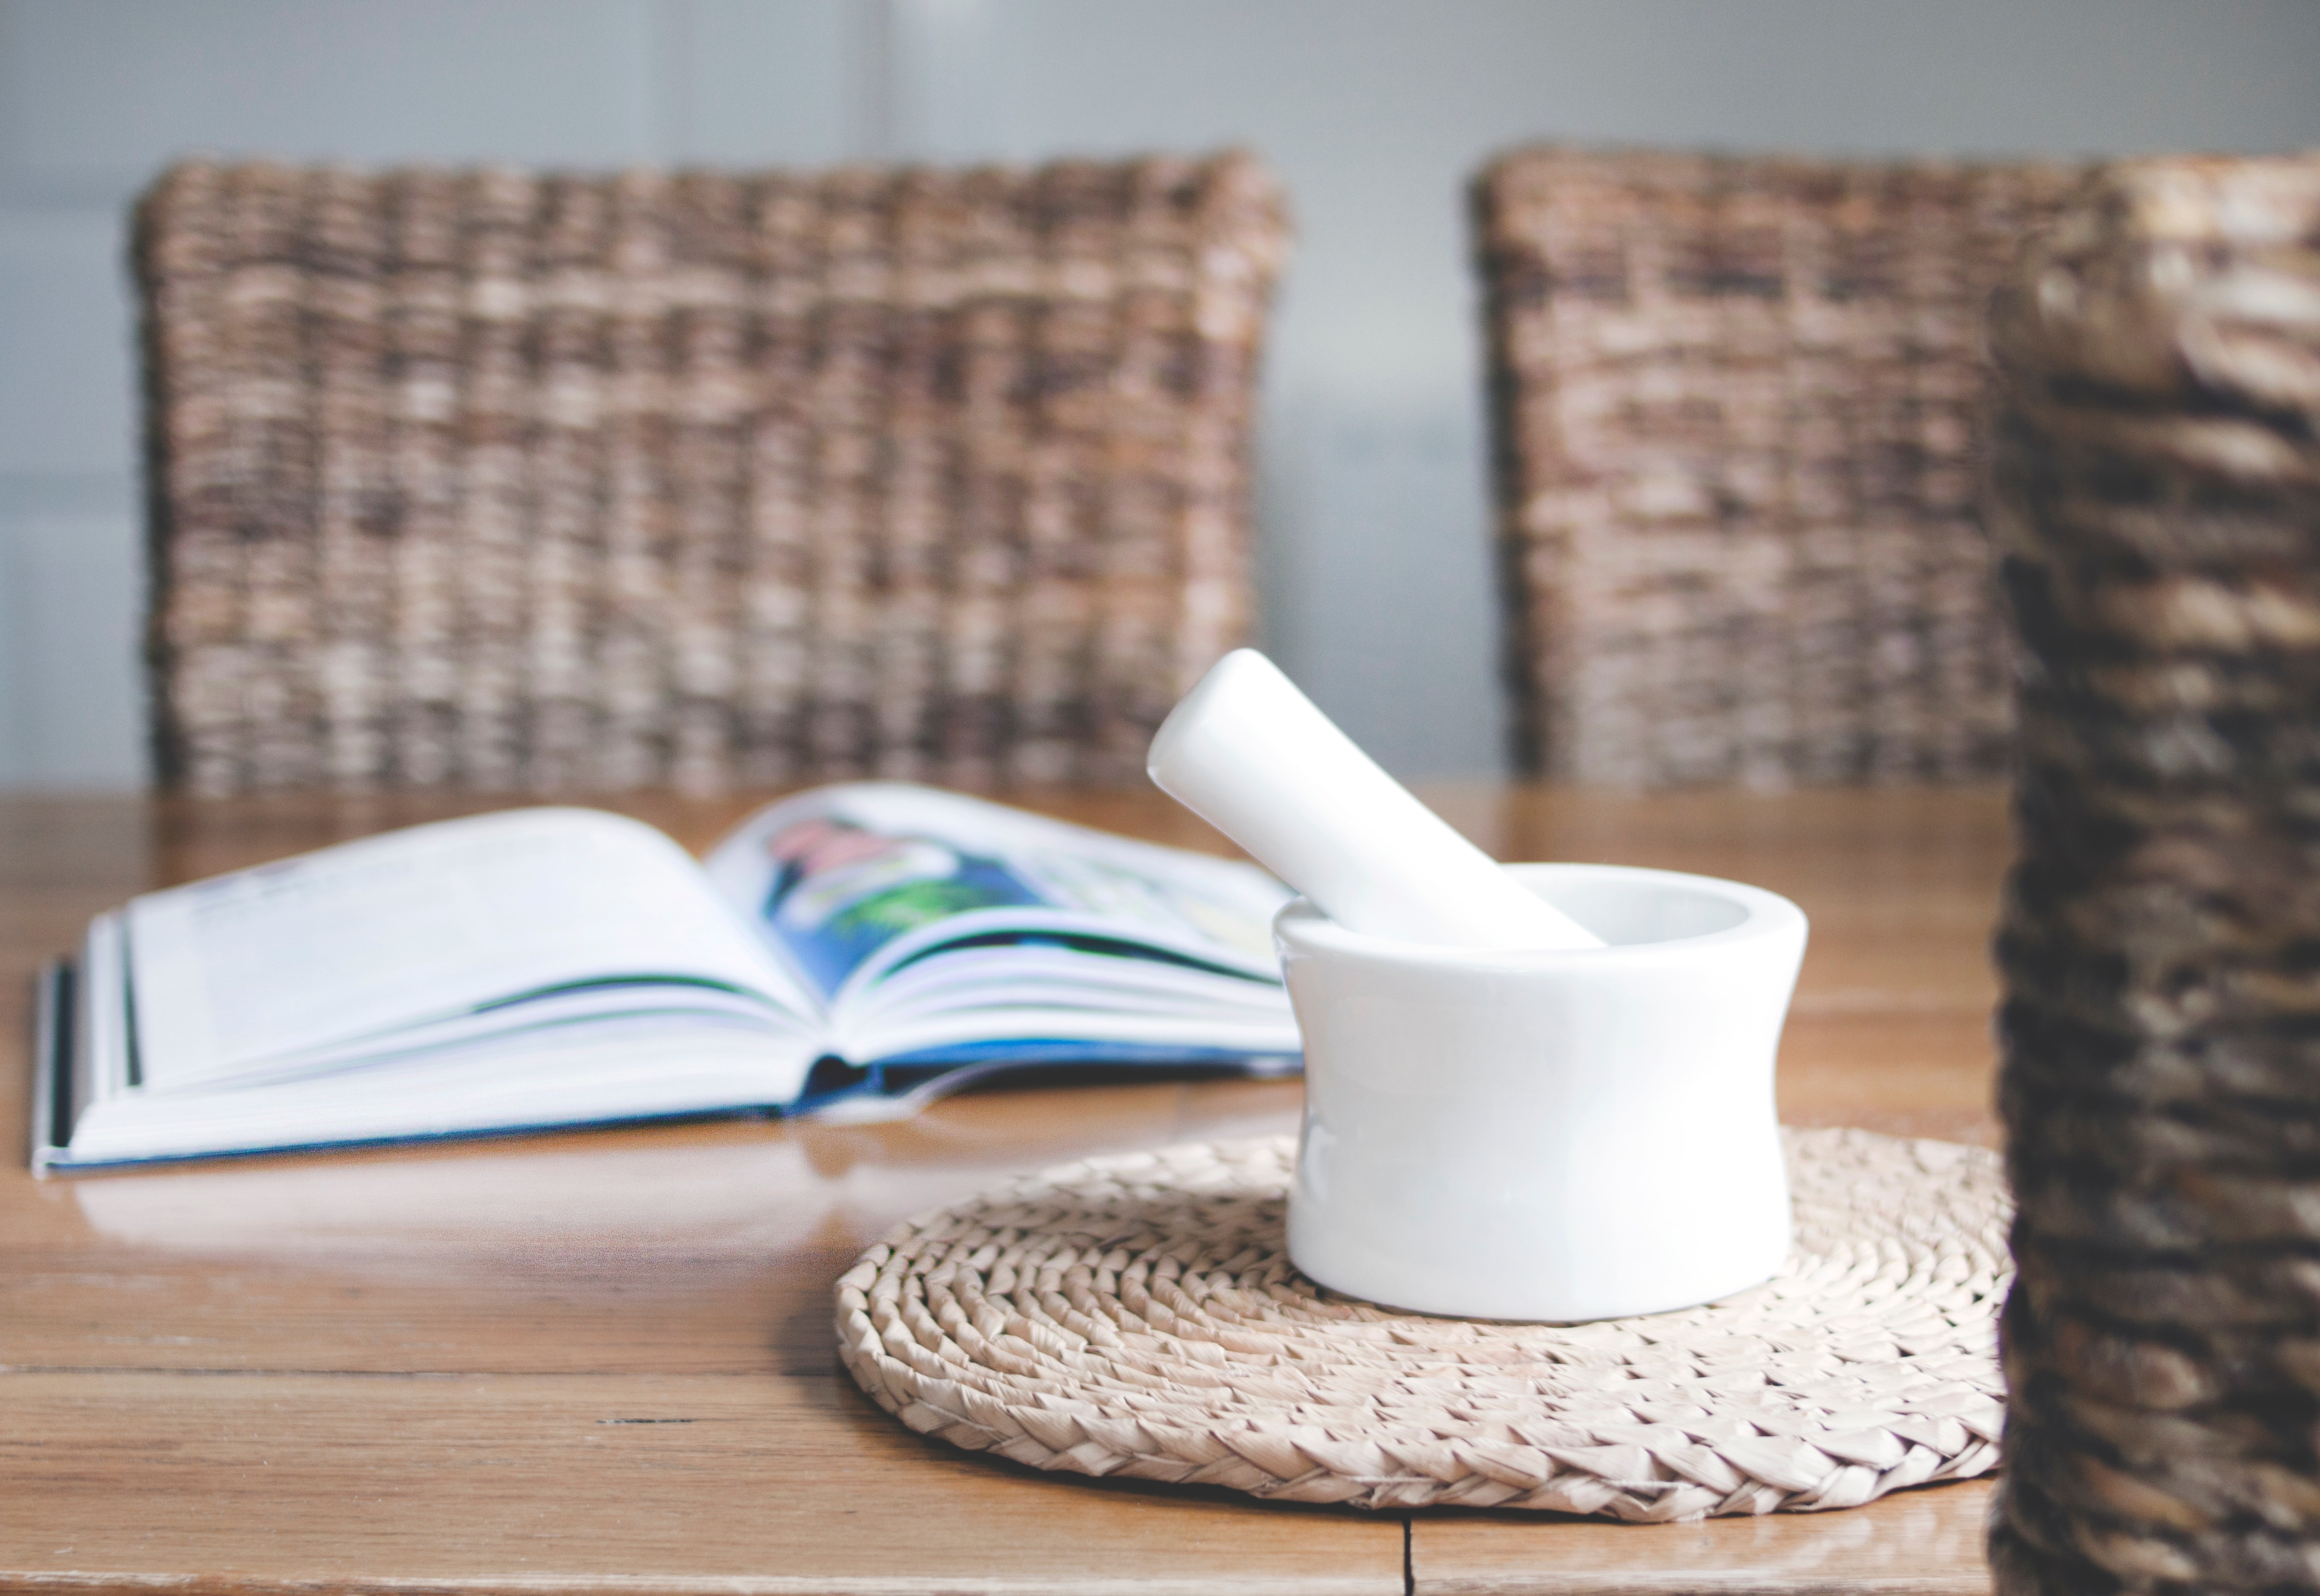
table, room, furniture, serveware, tableware, porcelain, wood, dishware, textile, saucer, interior design, ceramic, linens, plate, dinnerware set